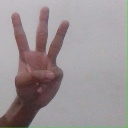
अक्षर: व